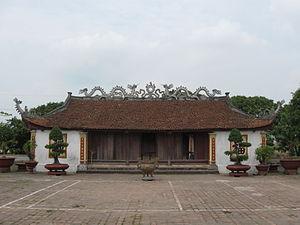
Nam Sách est un district de la Province de Hải Dương dans la région du delta du Fleuve Rouge au Vietnam.